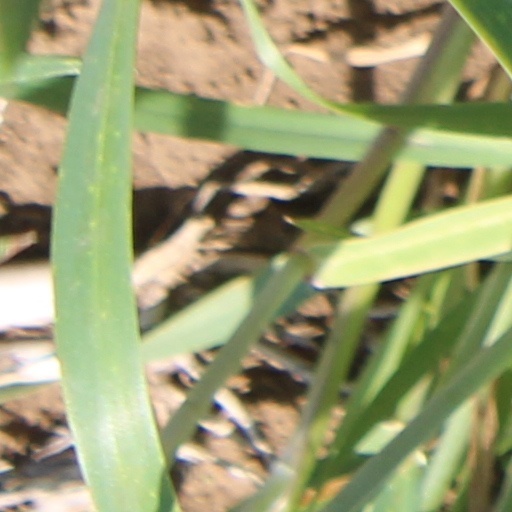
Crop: wheat